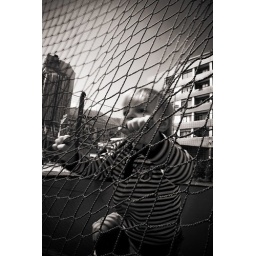
My little boy is taking a short break, while he`s going wild in a bouncy castle